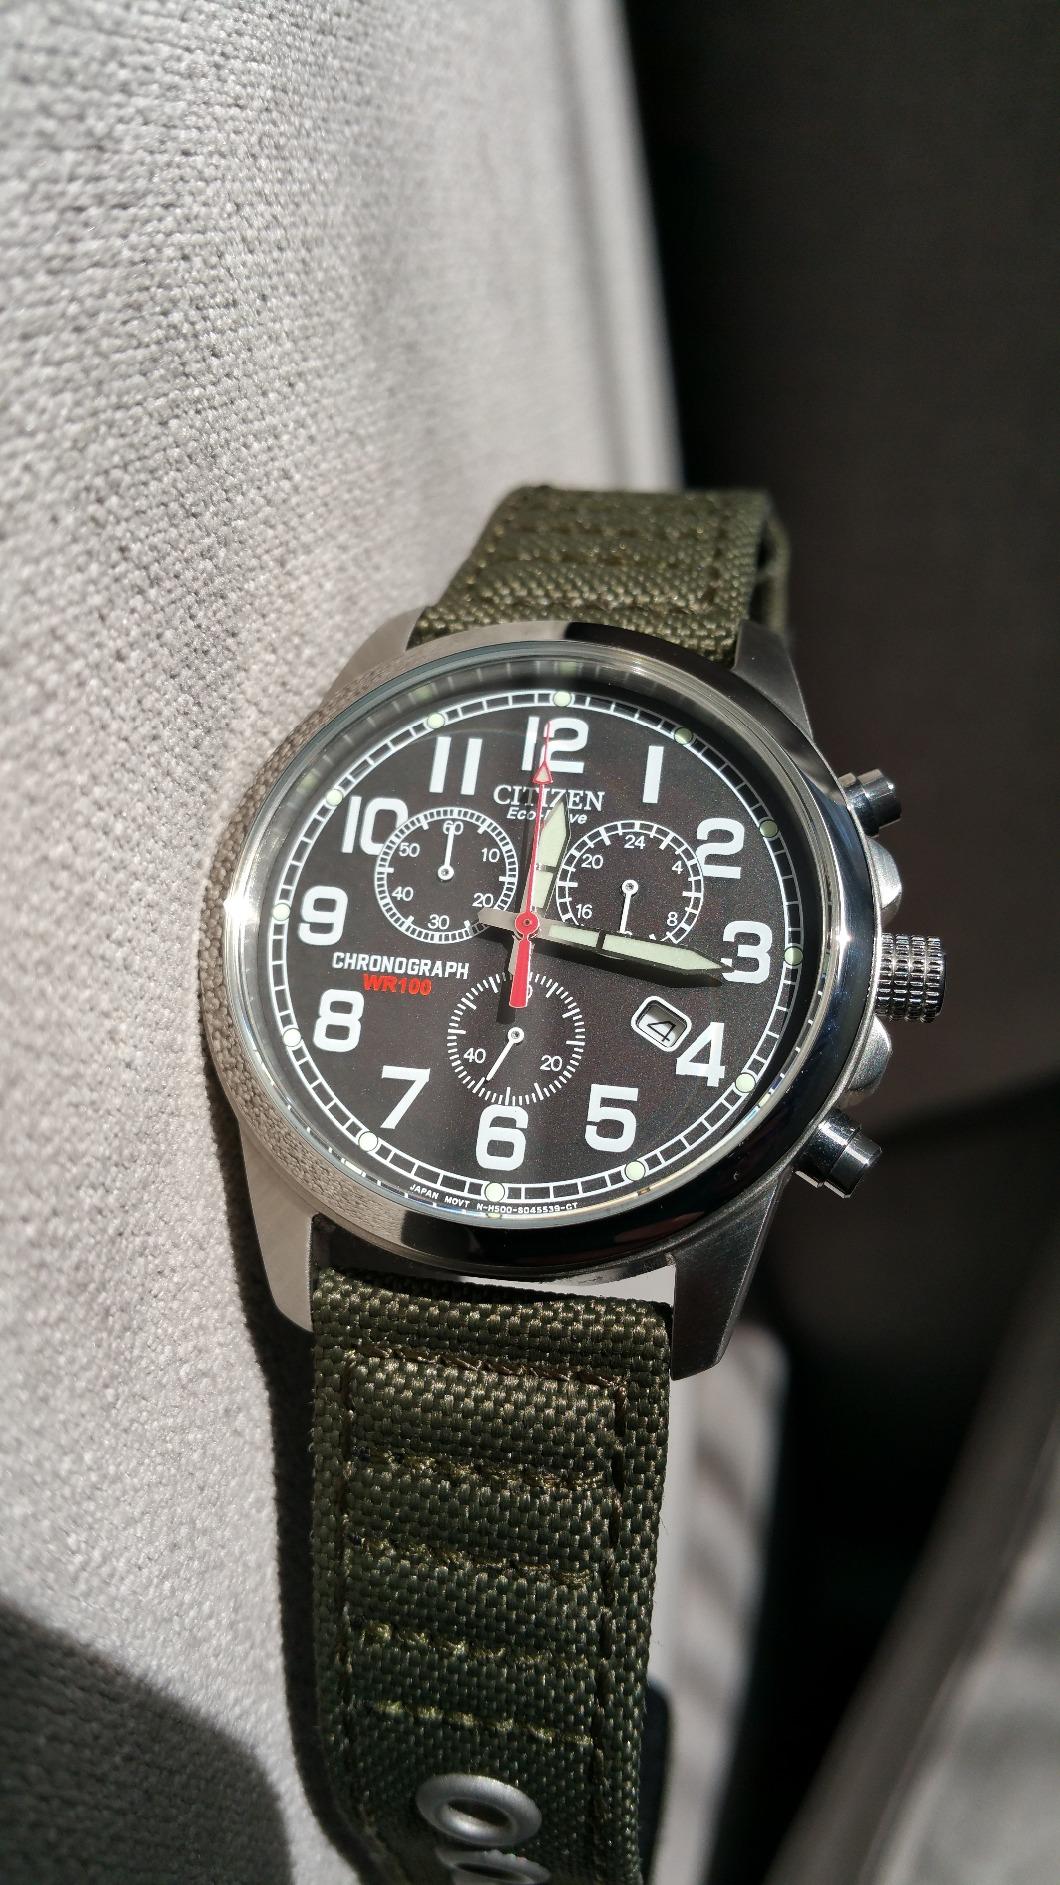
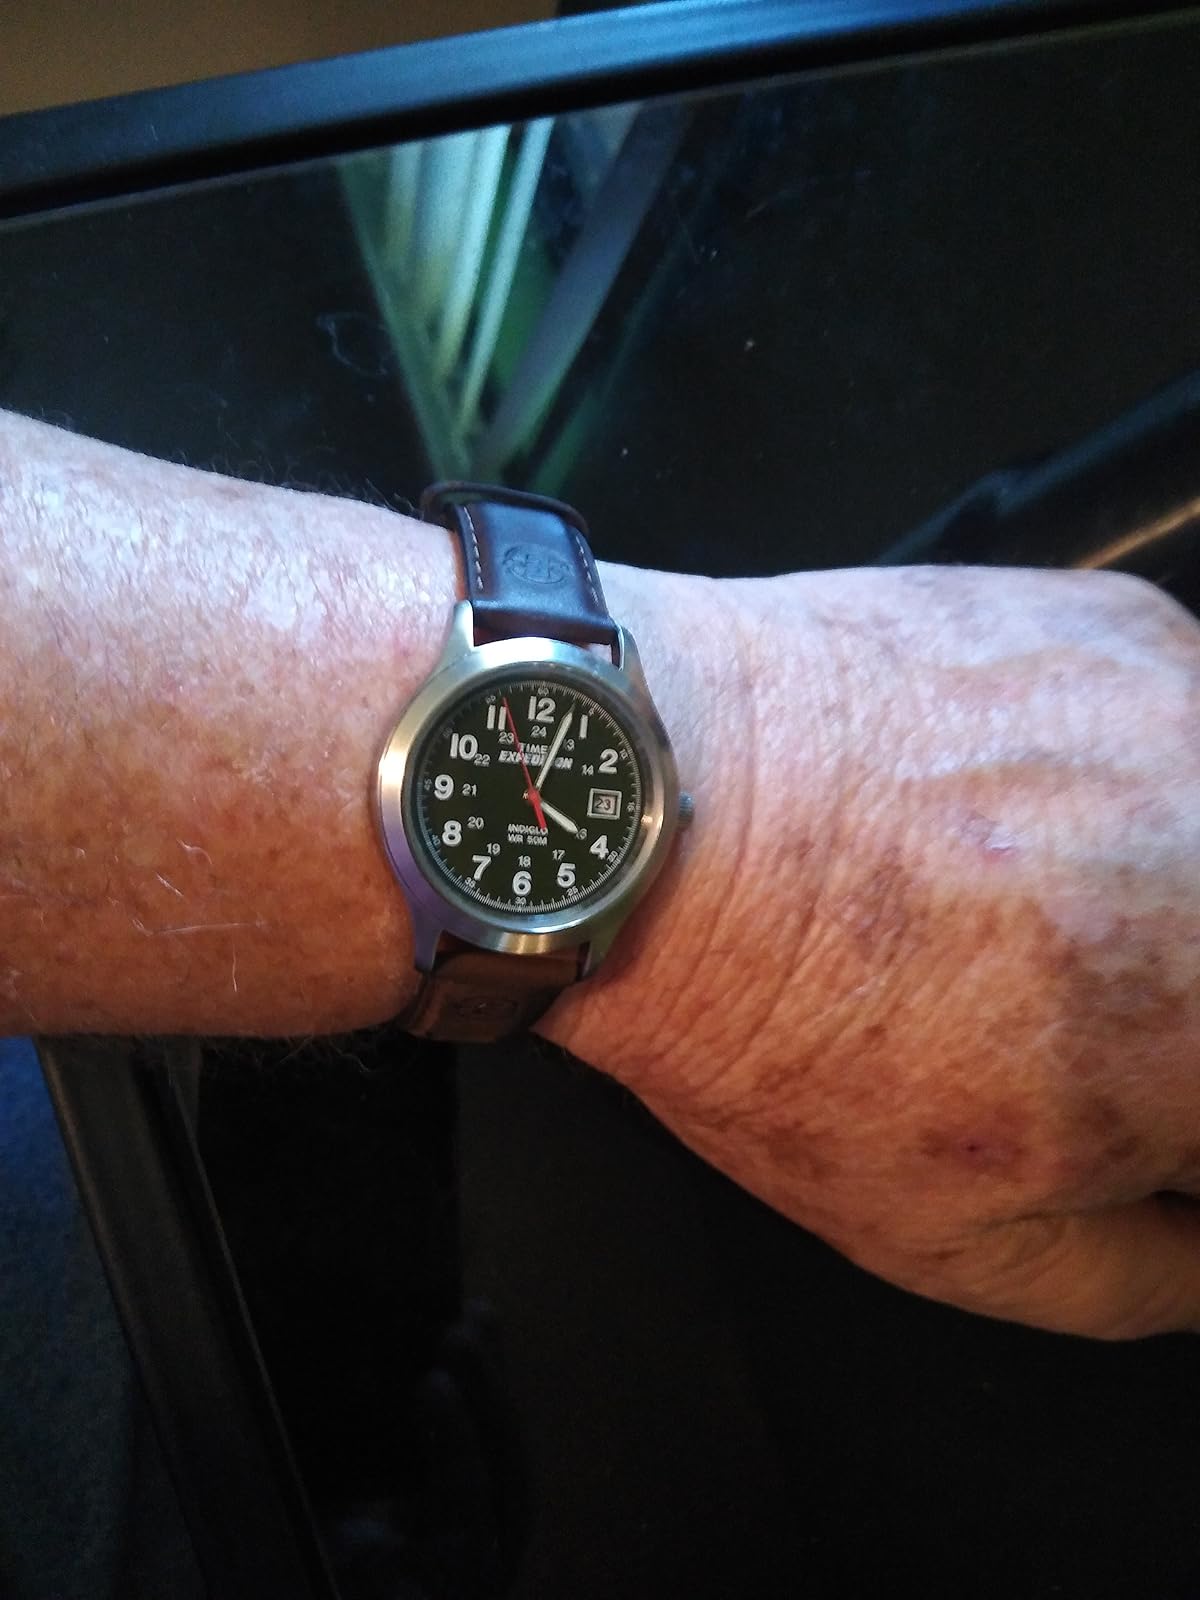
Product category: accessories_watch
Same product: no